Charles V, Holy Roman Emperor

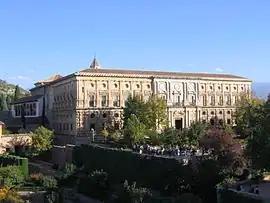
The exterior of the Palace of Charles V in Granada, which was built upon his wedding to Isabella of Portugal in 1526.

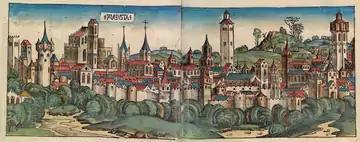
A panorama of Augsburg, the main German seat of the Imperial court and the location of many of the Imperial Diets presided over by Charles V depicted in a hand-coloured woodcut from the "Nuremberg Chronicle"

In the Castilian "Cortes" of Valladolid in 1506 and of Madrid in 1510, Charles was sworn as the Prince of Asturias, heir-apparent to his mother Queen Joanna. On the other hand, in 1502, the Aragonese "Corts" gathered in Zaragoza and pledged an oath to Joanna as heiress-presumptive, but Alonso de Aragón, Archbishop of Zaragoza, (an illegitimate son of King Ferdinand) expressed firmly that this oath could not establish jurisprudence, that is to say, modify the right of the succession, except by virtue of a formal agreement between the "Corts" and the King. So, upon the death of King Ferdinand II of Aragon, on 23 January 1516, Joanna inherited the Crown of Aragon, which consisted of Aragon, Mallorca, Catalonia, Valencia, Naples, Sicily and Sardinia, while Charles became governor general (regent). Nevertheless, the Flemish wished Charles to assume the royal title, and this was supported by Emperor Maximilian I and Pope Leo X. Consequently, after Ferdinand II's funeral on 14 March 1516, Charles I was proclaimed King of Castile and of Aragon jointly with his mother. Finally, the Castilian Regent, Cardinal Jiménez de Cisneros accepted the "fait accompli", and the Castilian and Aragonese "Cortes" paid homage to him as King of Aragon jointly with his mother. Finally, when the Castilian regent Cardinal Jiménez de Cisneros accepted the "fait accompli", he acceded to Charles's desire to be proclaimed king and imposed his instatement throughout the kingdom. Charles arrived in his new kingdoms in autumn of 1517. Jiménez de Cisneros came to meet him but fell ill along the way, not without a suspicion of poison, and he died before reaching the King.